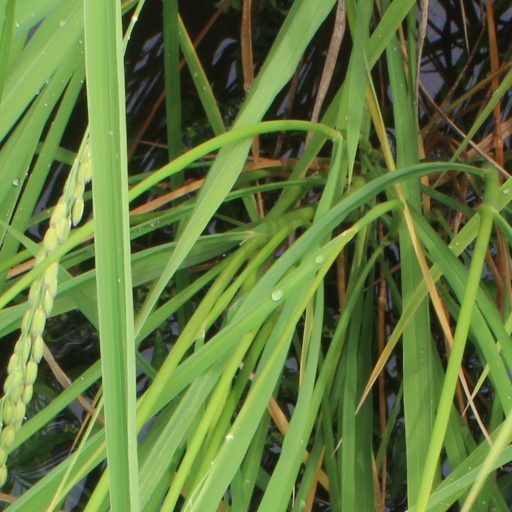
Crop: rice